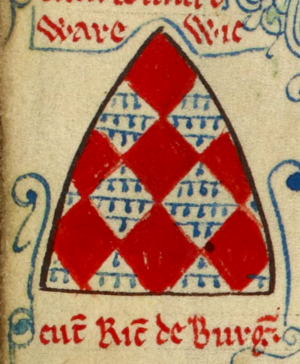
Richard Mór de Burgh ou de Bourg vers 1194-1243 ; Lord Député d’Irlande 1227-1229. seigneur de Connaught de 1227/1235 à 1243.